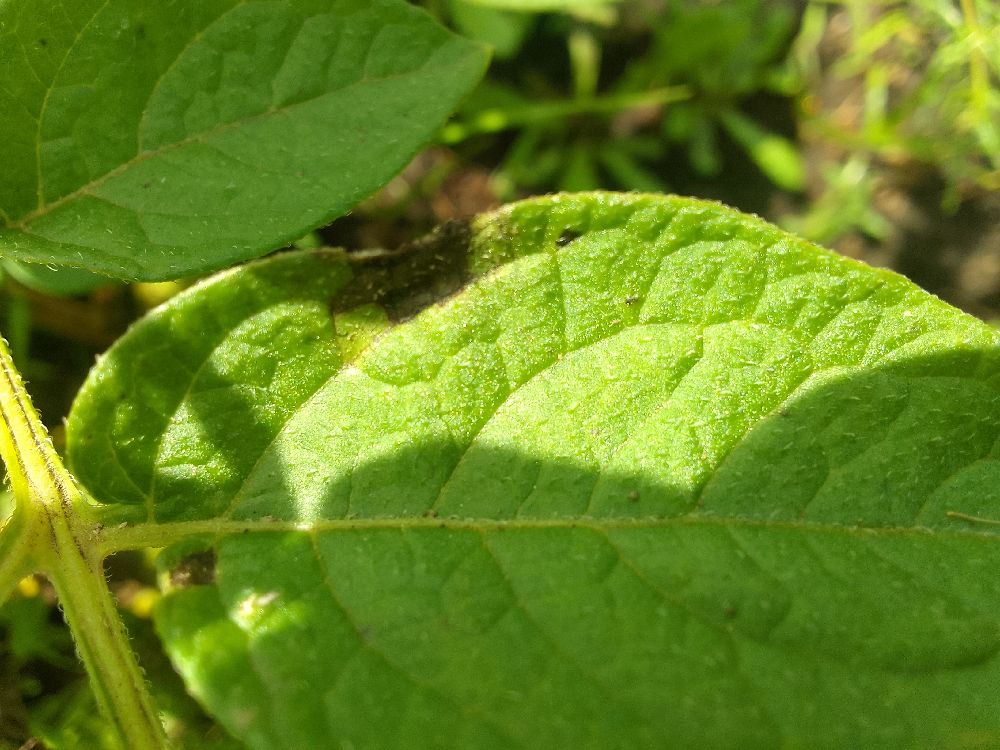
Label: Late blight